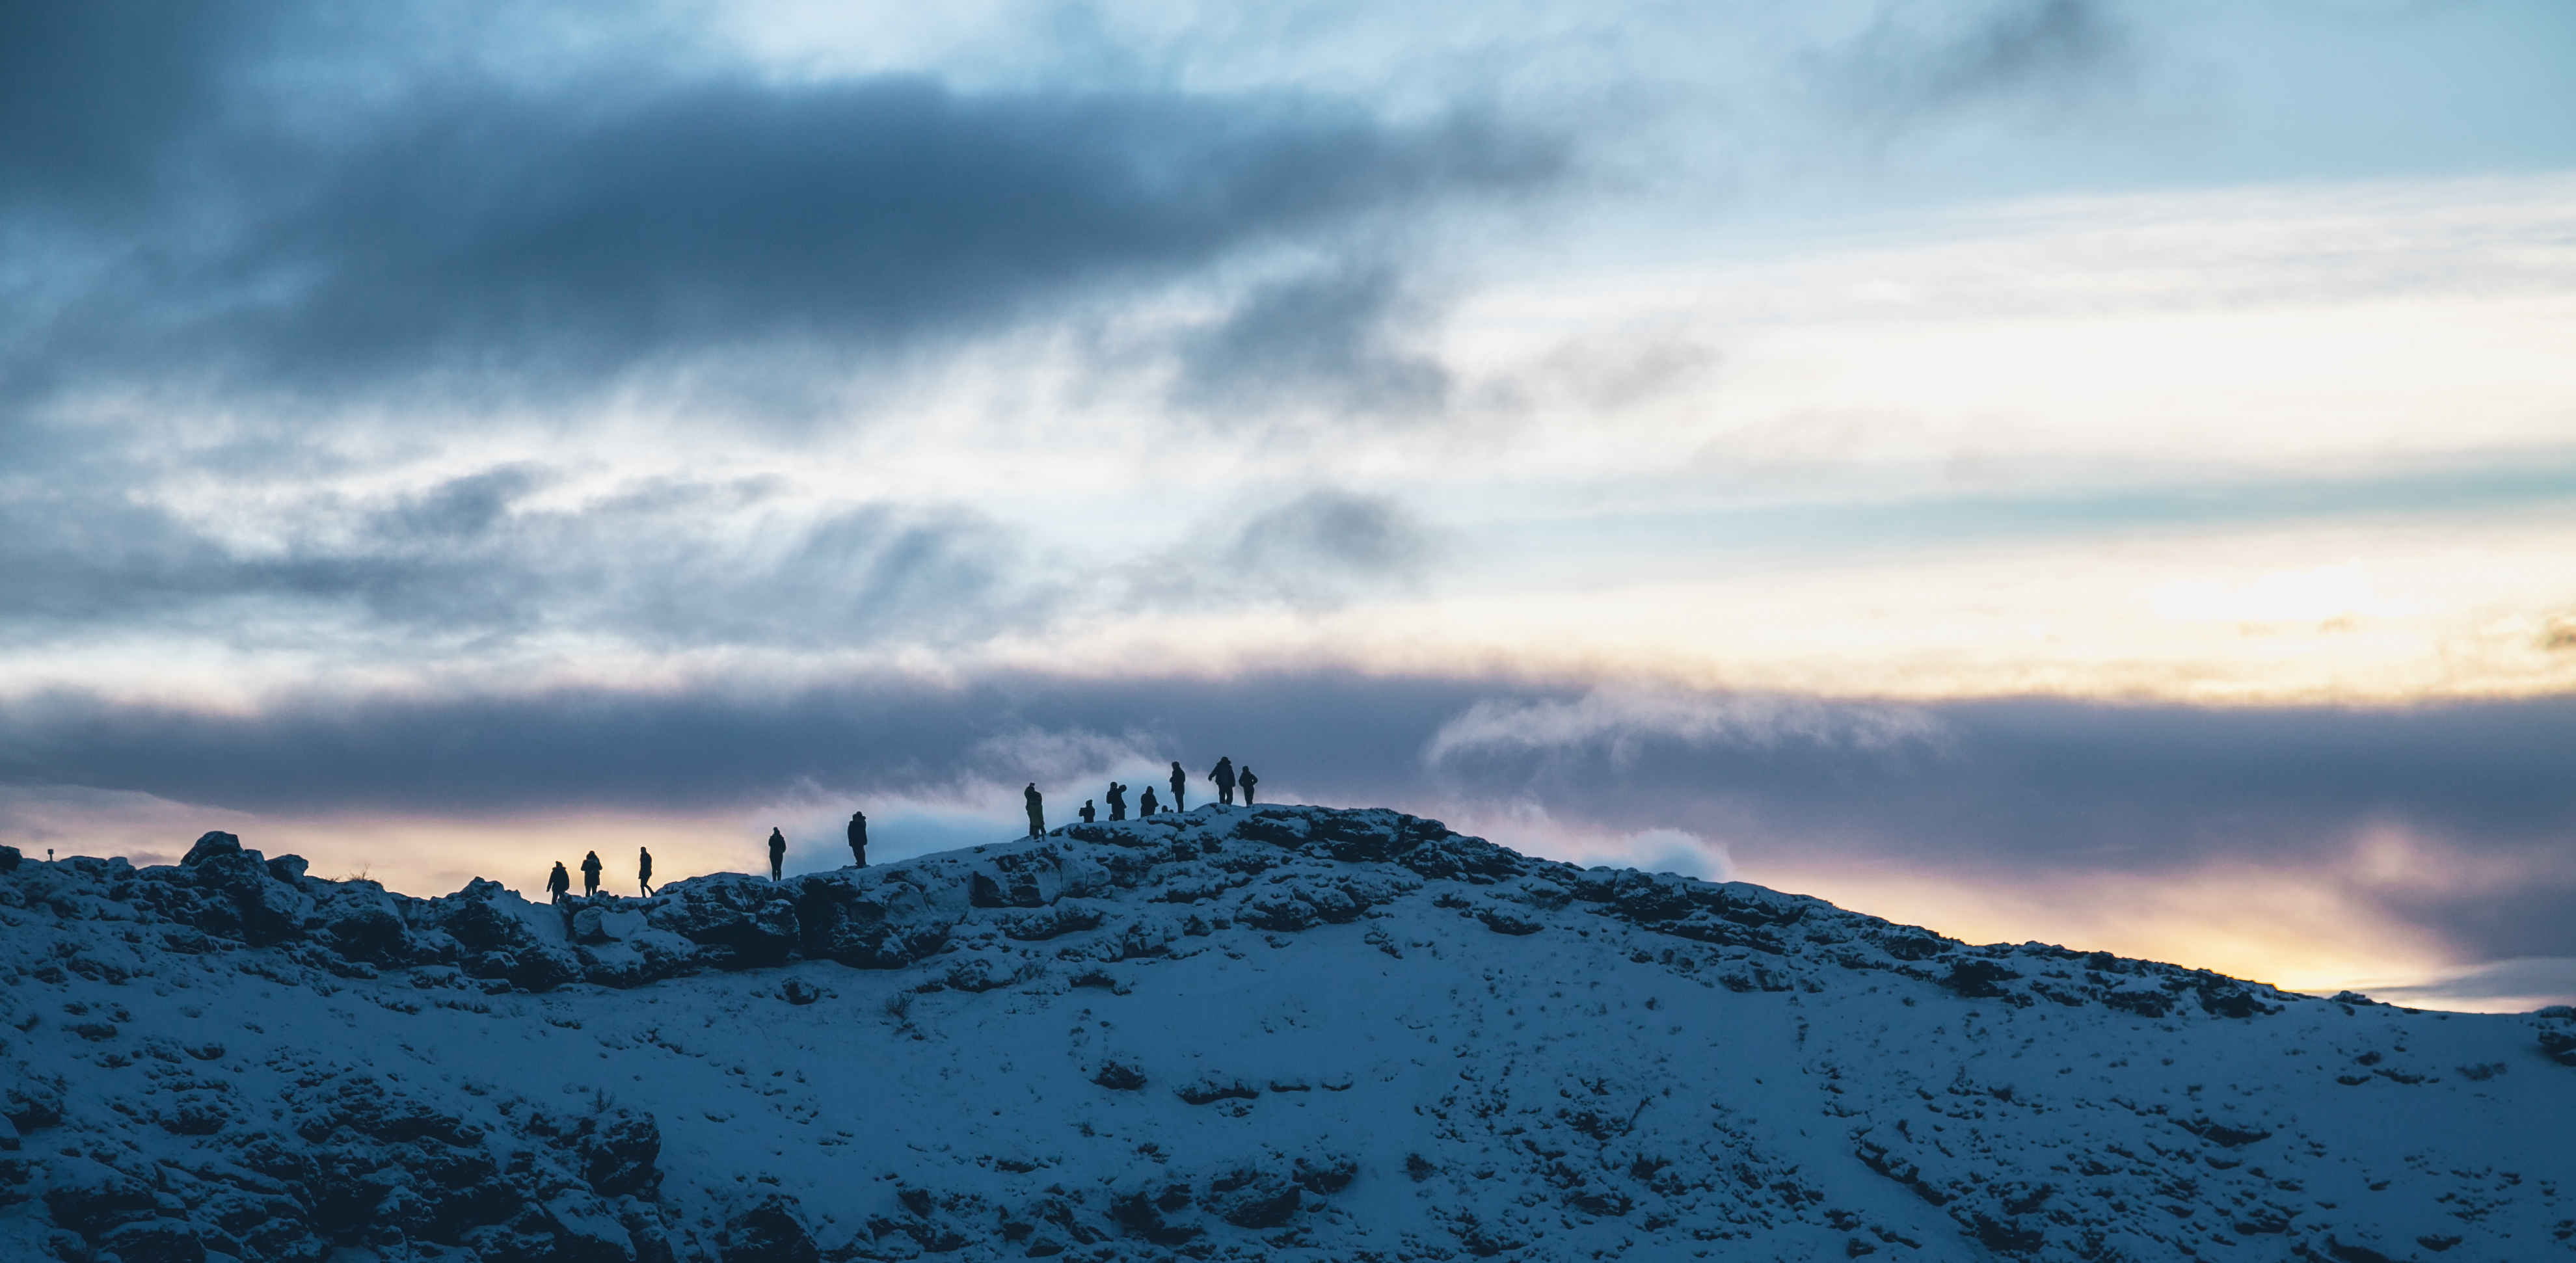
landscape, nature, mountain, snow, winter, cloud, sky, sunrise, sunset, sunlight, morning, hill, dawn, mountain range, dusk, weather, season, ridge, alps, plateau, landform, meteorological phenomenon, geographical feature, atmospheric phenomenon, mountainous landforms